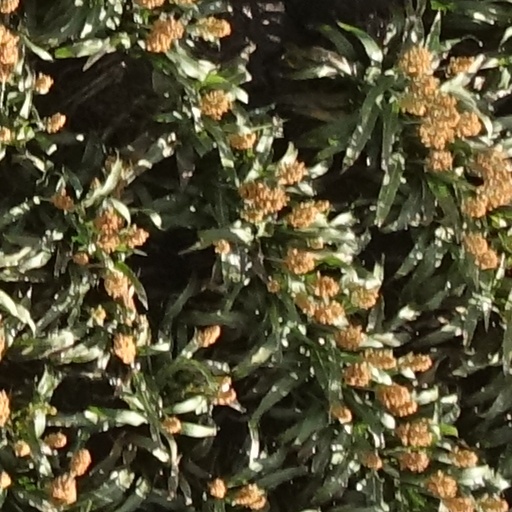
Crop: sorghum